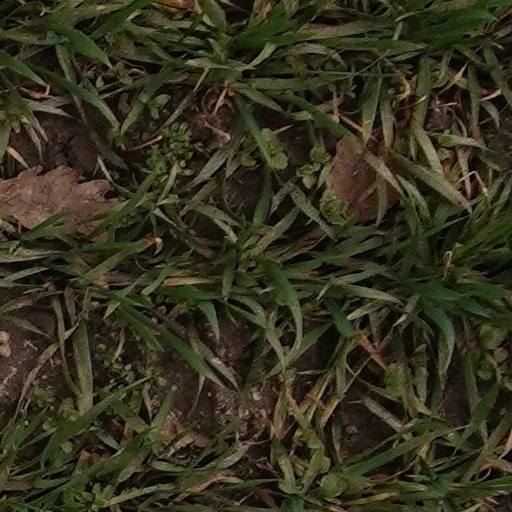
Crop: wheat